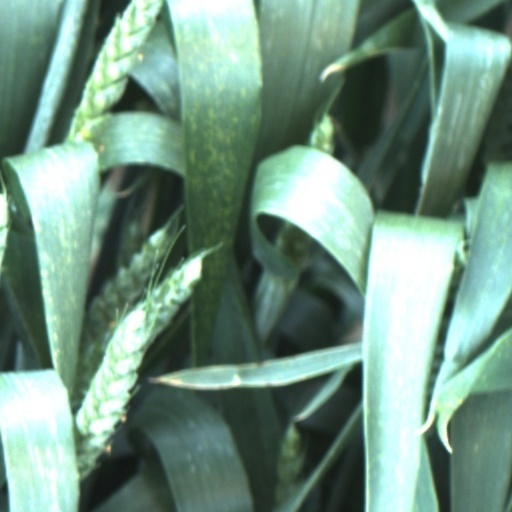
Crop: wheat